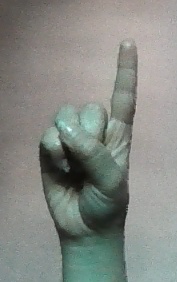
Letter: bb